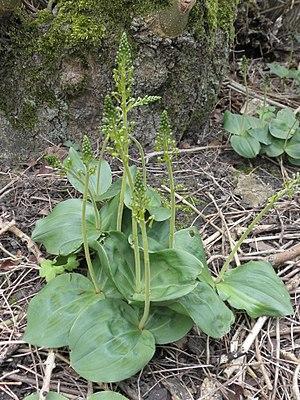
Grande Listère Italiano: Listara maggiore